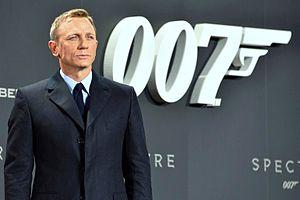
007 Spectre est un film d'espionnage américano-britannique réalisé par Sam Mendes, sorti en 2015. 24ᵉ aventure cinématographique de James Bond, le titre du film fait référence à l'organisation criminelle SPECTRE, apparue dans de nombreux épisodes de la saga depuis ses débuts.
James Bond [ d͡ʒeɪmz bɒnd], également connu par son matricule 007, est un personnage de fiction créé en 1953 par l'écrivain et ancien espion britannique Ian Fleming dans le roman Casino Royale.